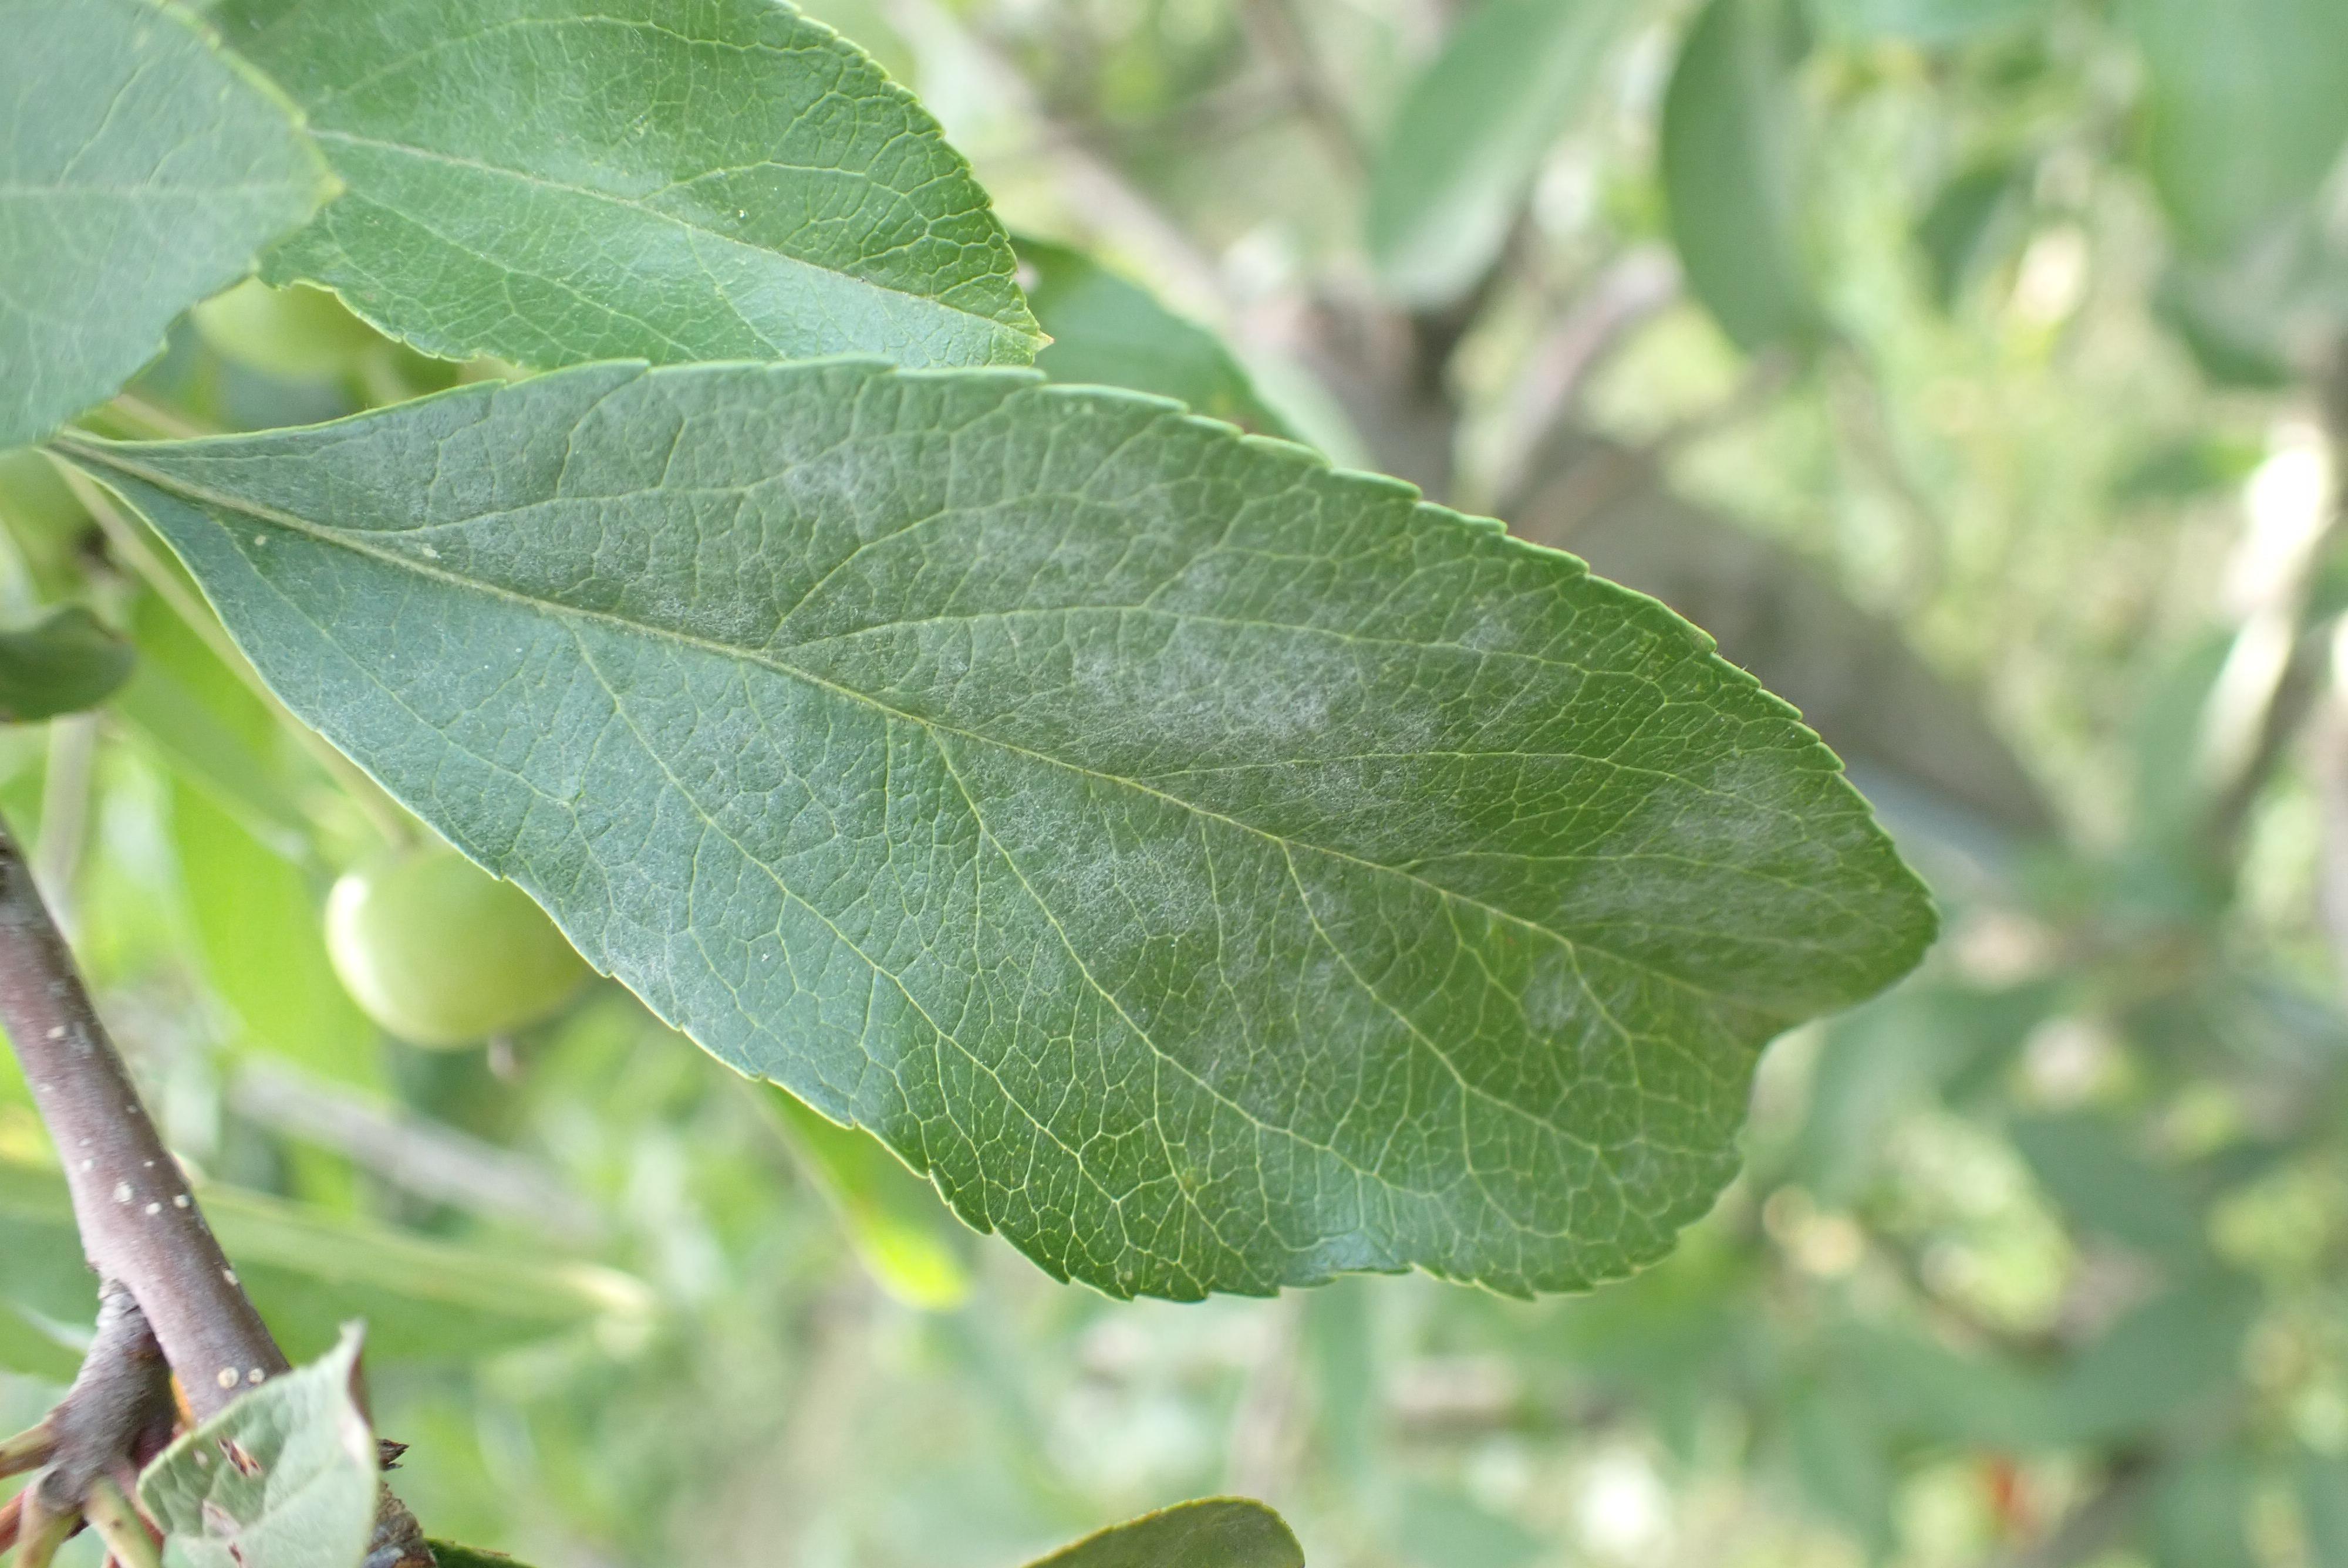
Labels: powdery_mildew